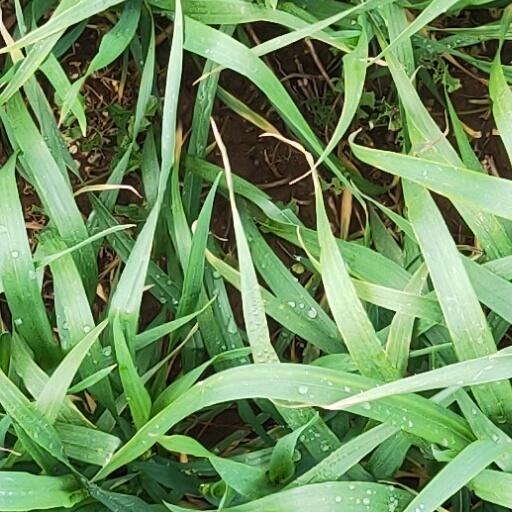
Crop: wheat